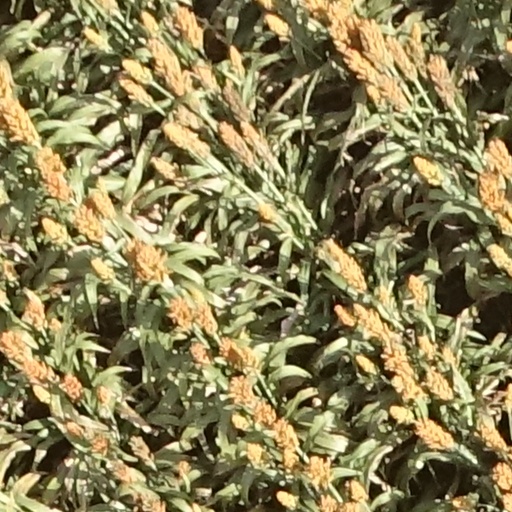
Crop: sorghum